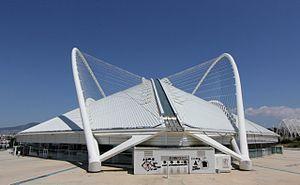
Le vélodrome olympique d'Athènes est un stade du complexe olympique d'Athènes, en Grèce. Construit en 1991 pour les Jeux méditerranéens de 1991, il a été rénové afin d'accueillir les compétitions de cyclisme sur piste des Jeux olympiques d'été de 2004. Il a une capacité de 5 250 places, bien que seules 3 300 aient été ouvertes lors des Jeux. La piste, en bois d'afzelia, mesure 250 mètres de long, pour 7,5 m de large. La construction s'est achevée le 30 mai 2004 et le vélodrome a été ouvert le 30 juillet 2004.